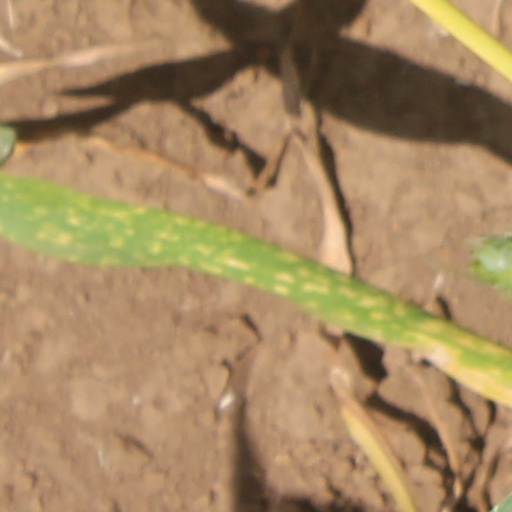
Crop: wheat